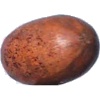
Label: Nut Pecan 1